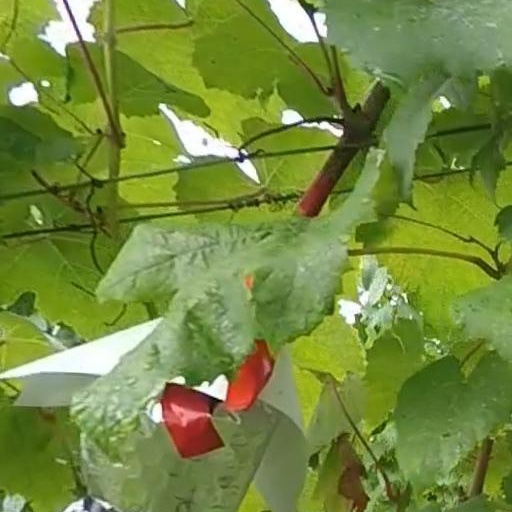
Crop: grape